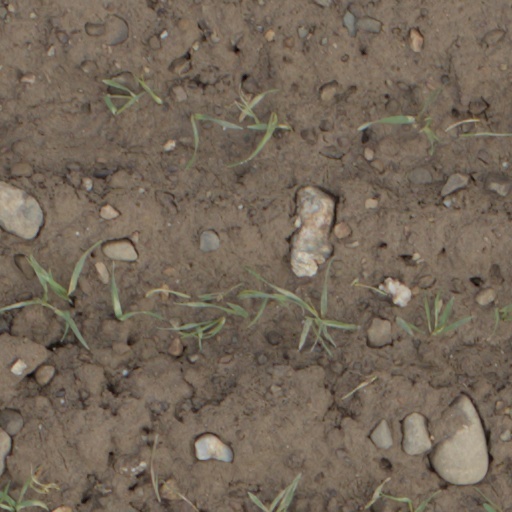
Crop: wheat